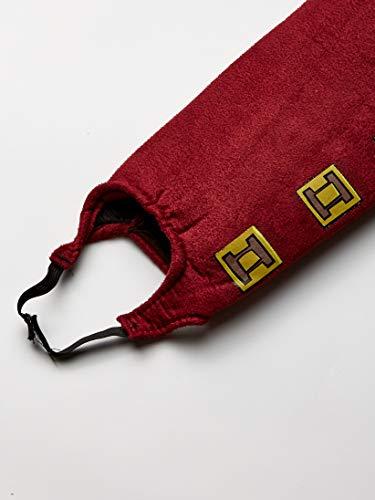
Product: Jedi Ashoka Womens Star Wars Costume
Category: Clothing, Shoes & Jewelry | Costumes & Accessories | Women | Costumes & Cosplay Apparel | Costumes
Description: Rubie's offers a variety of officially licensed Star Wars costumes, accessories, and decor items from all of your favorite films and series.
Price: $36.42